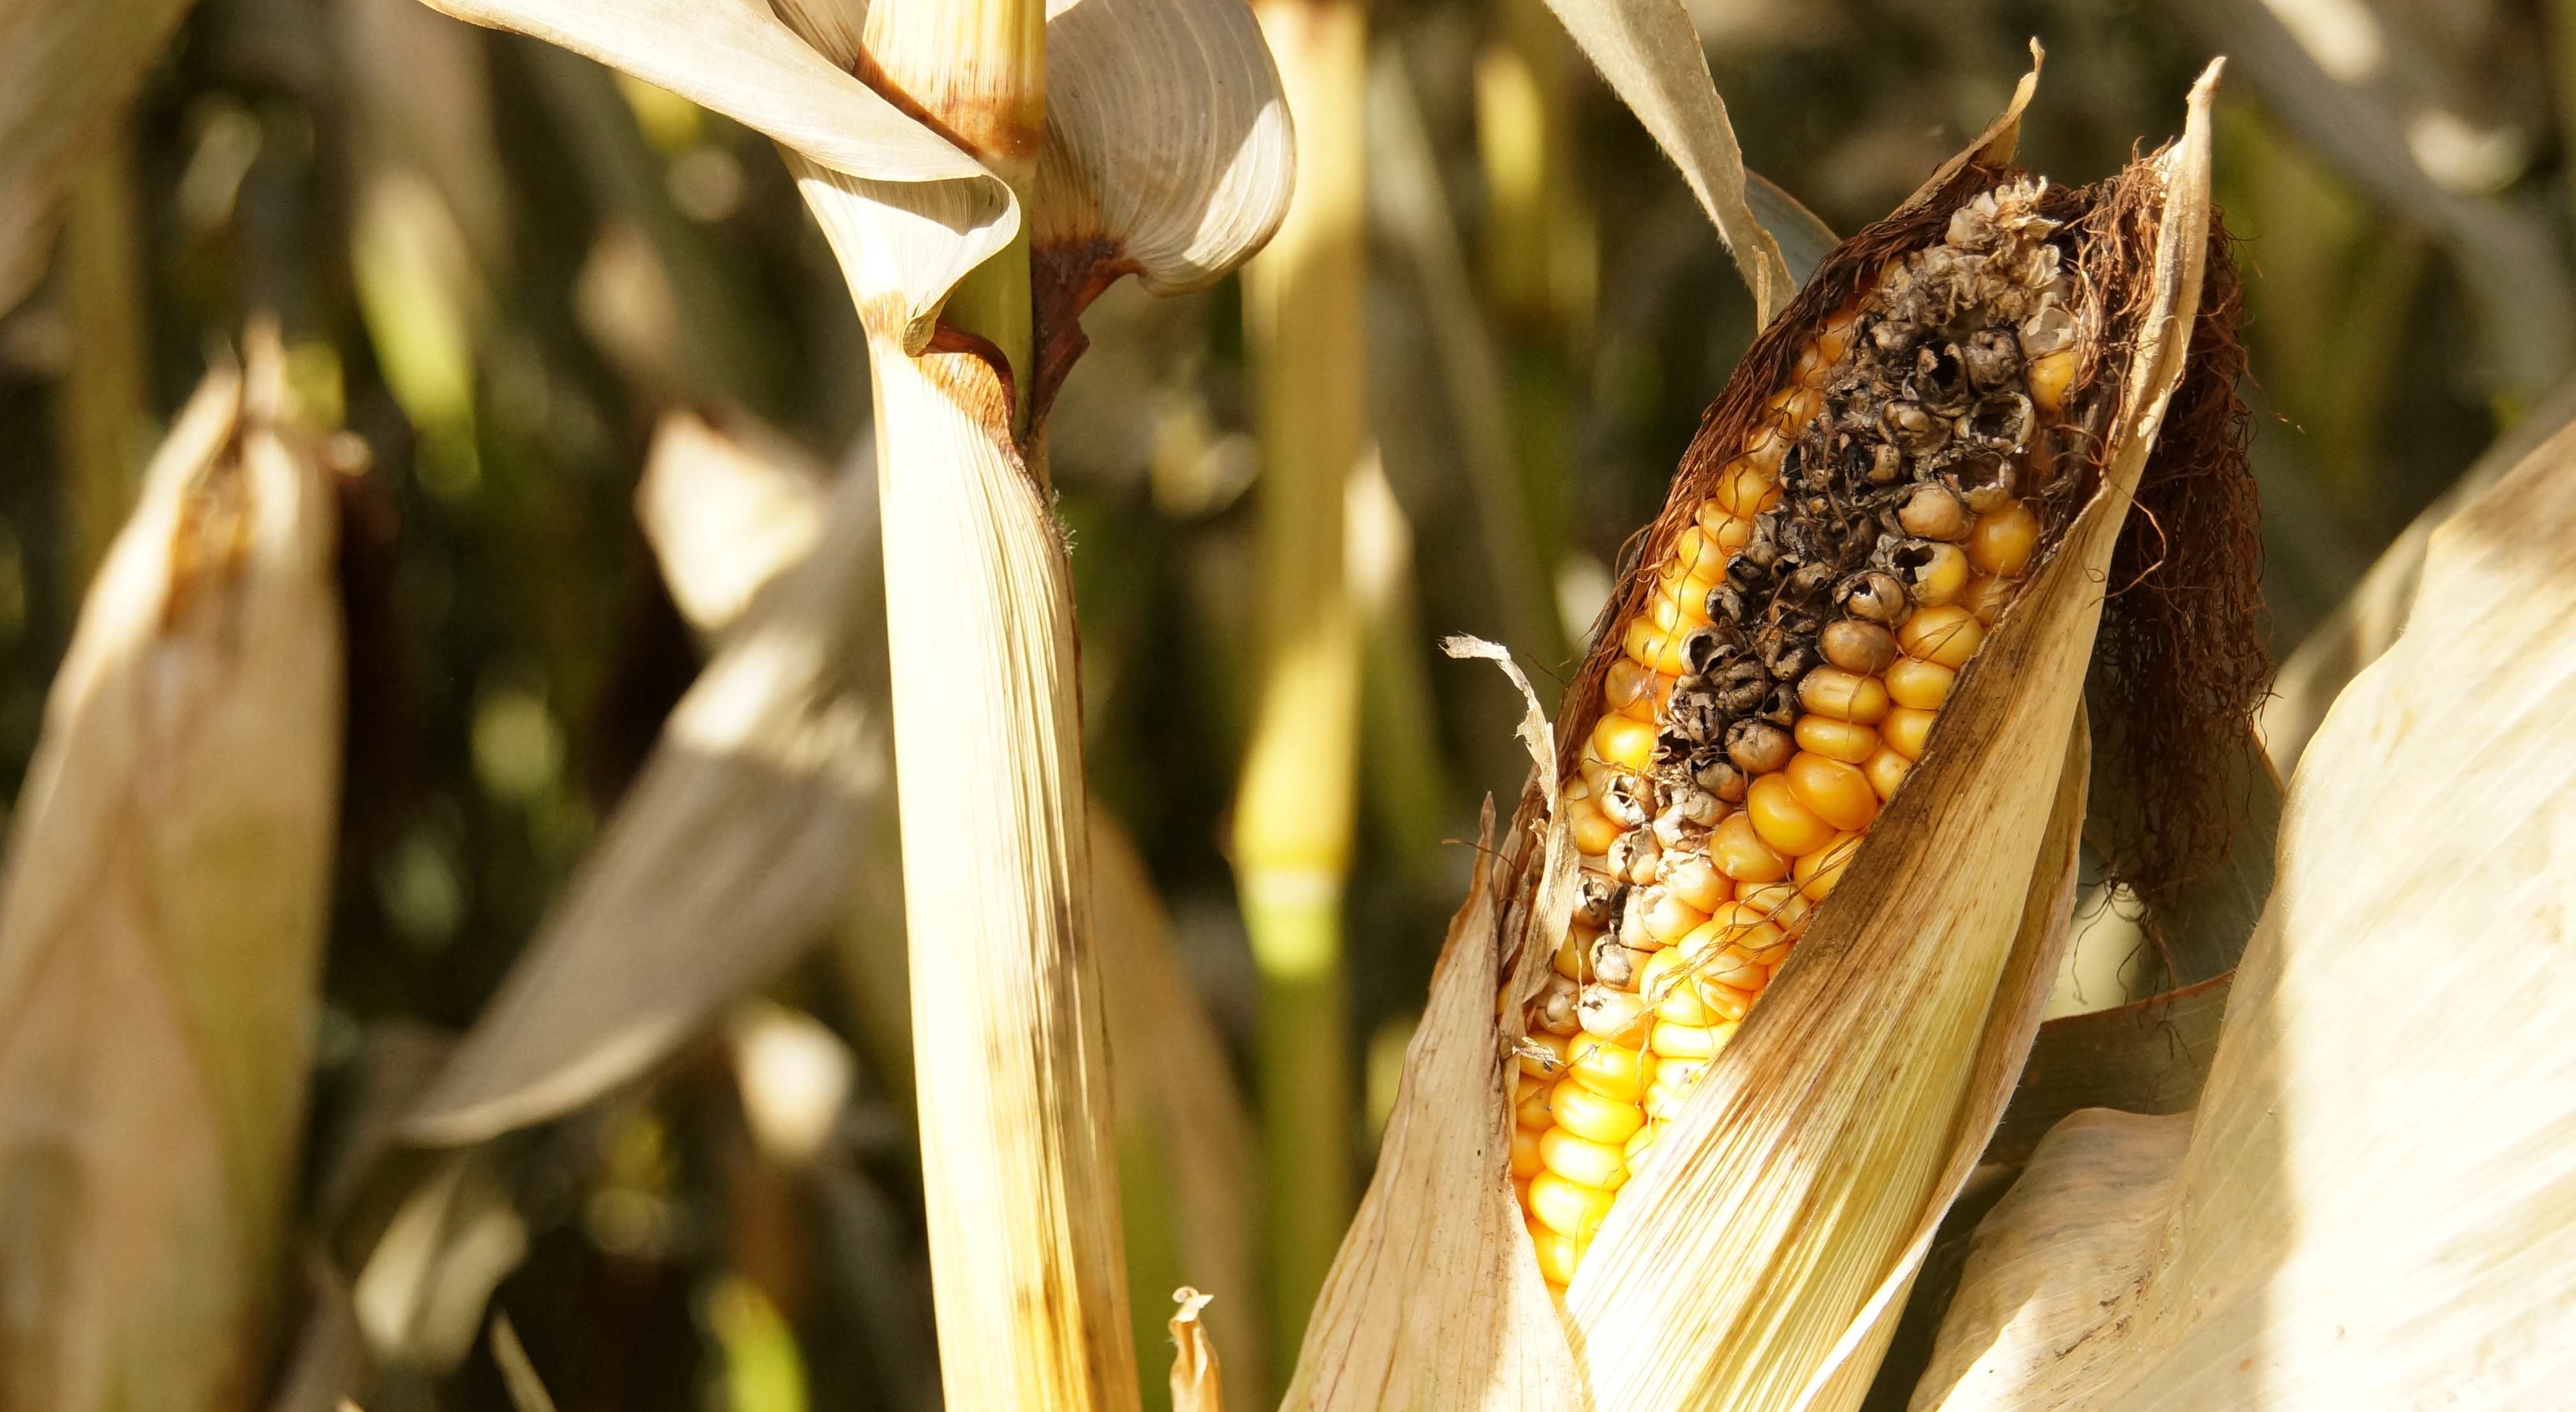
sun, field, grain, leaf, flower, food, harvest, produce, crop, insect, autumn, corn, flora, fauna, close up, background, cornfield, maize, macro photography, corn on the cob, over ripe, grass family, colors autumn